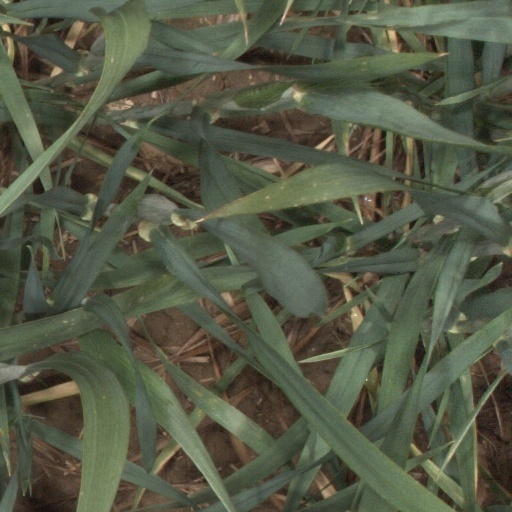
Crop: wheat